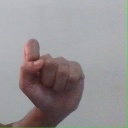
अक्षर: घ